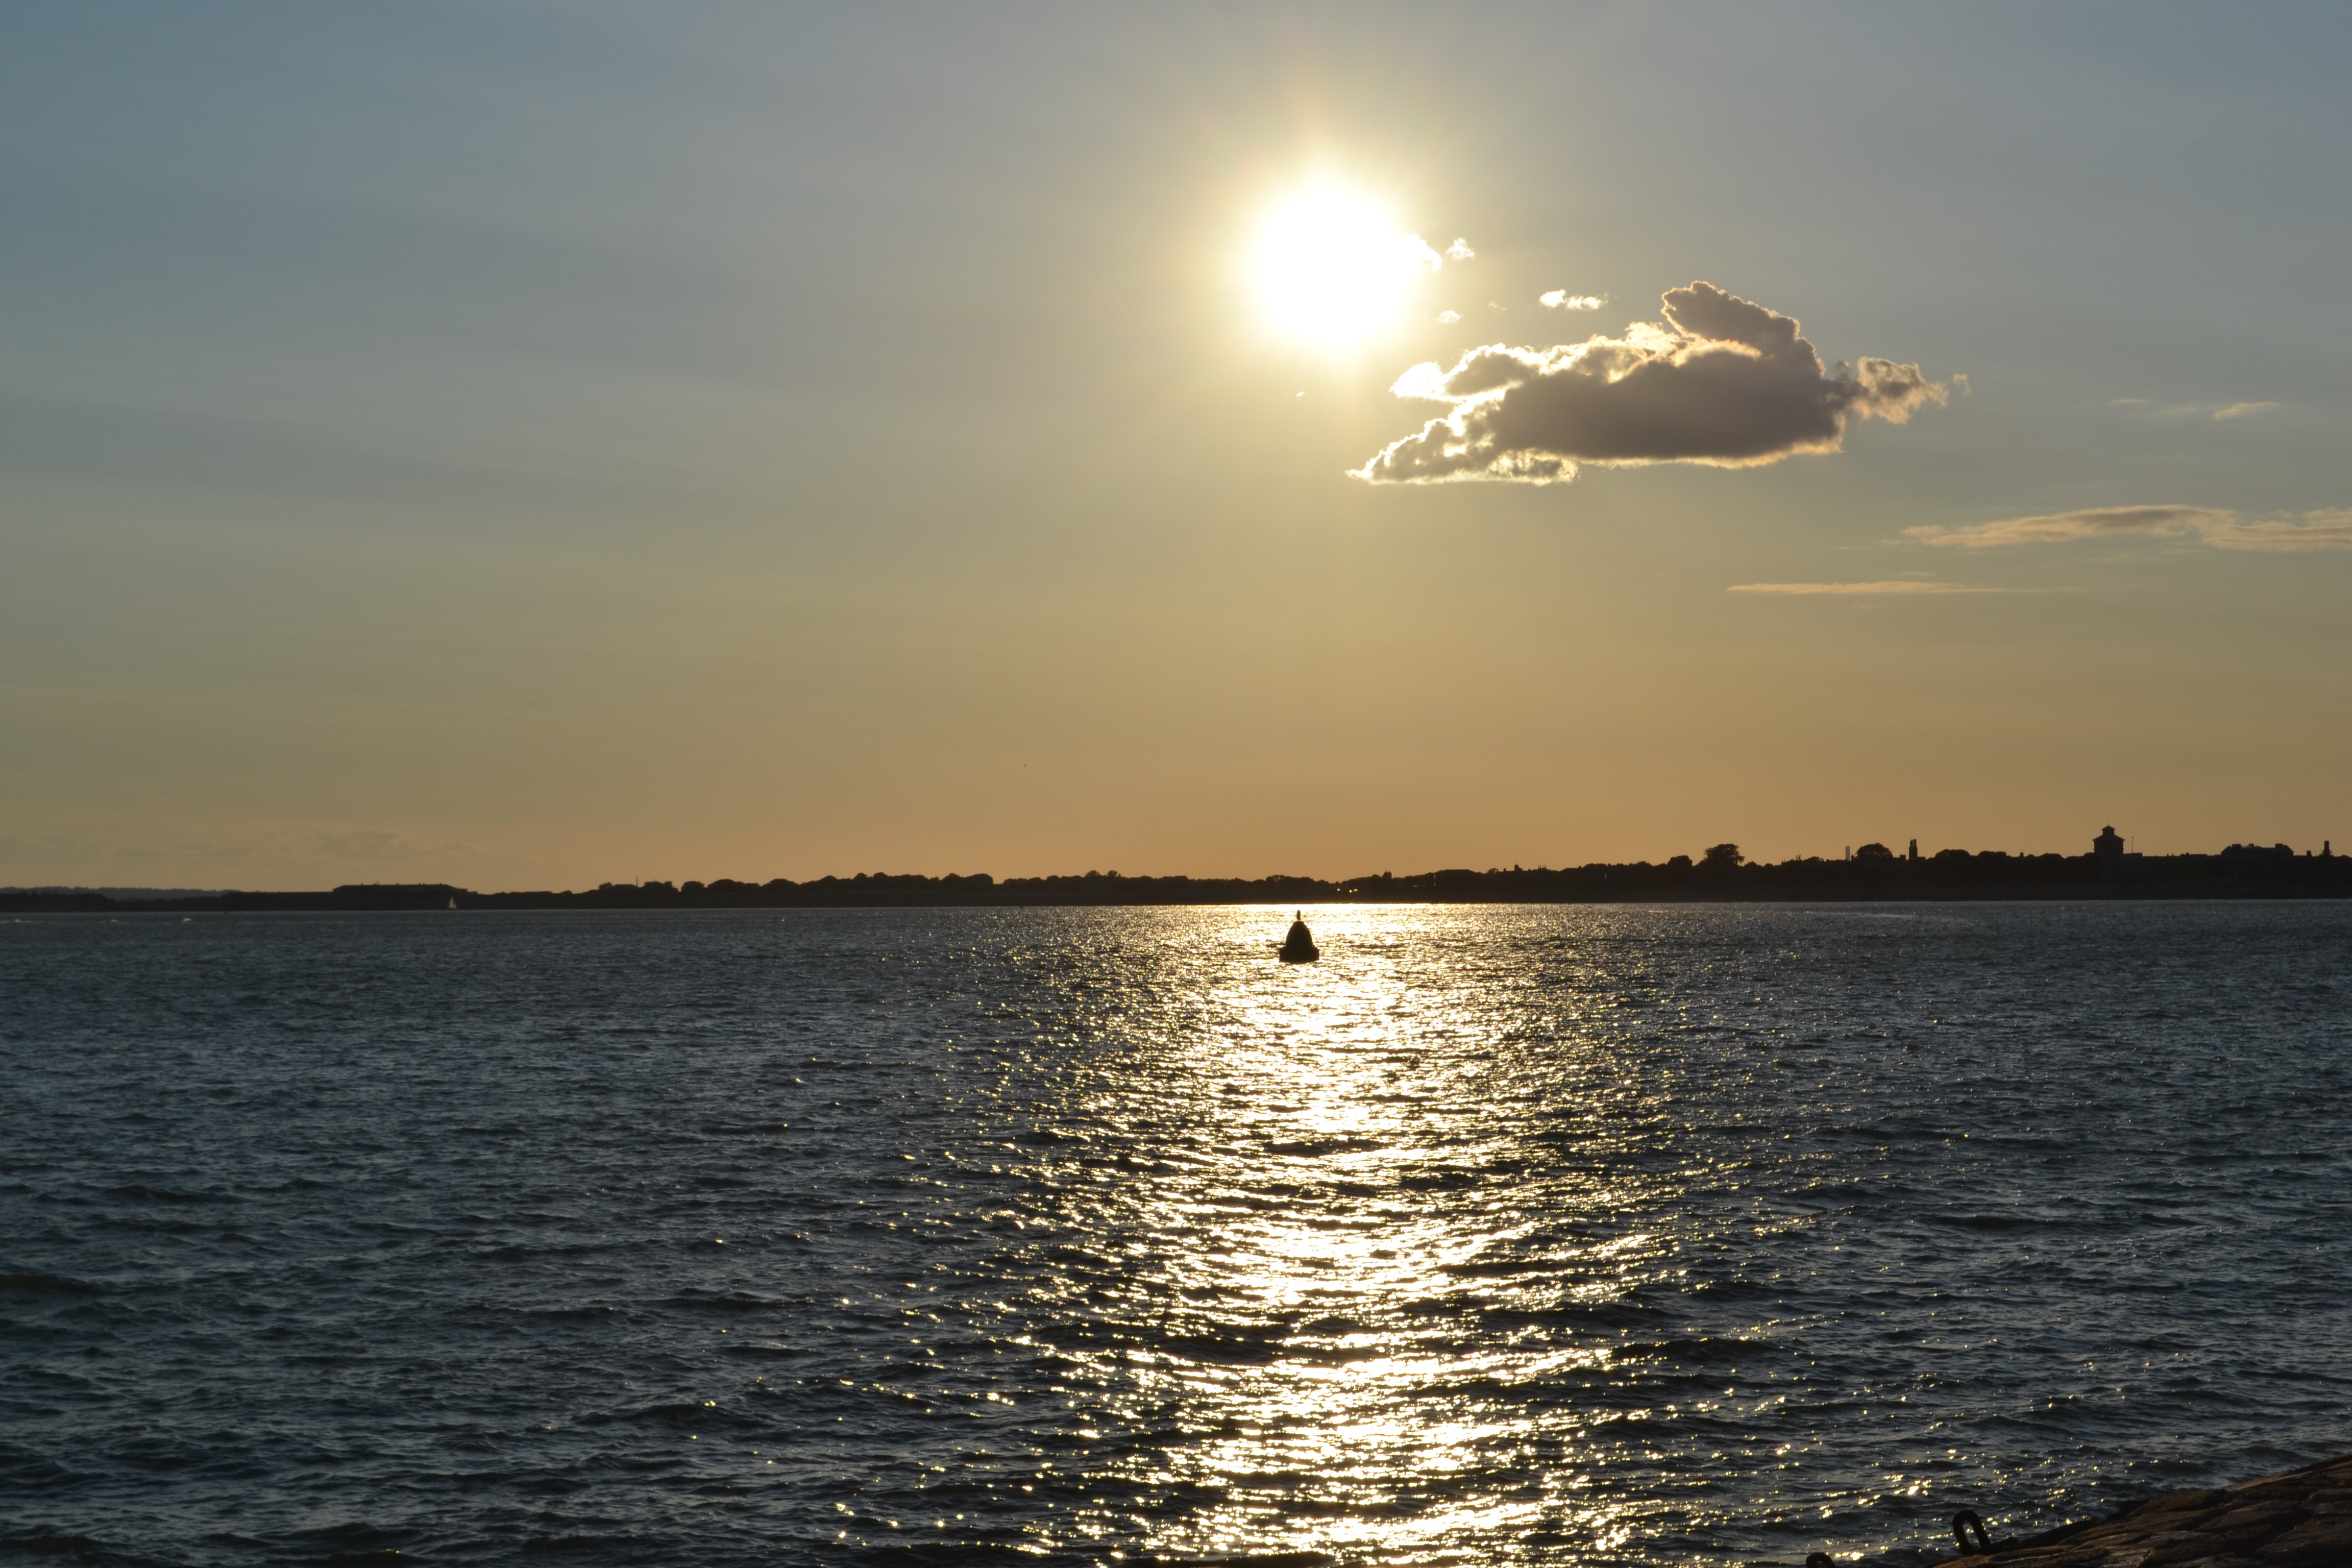
beach, landscape, sea, coast, ocean, horizon, cloud, sky, sun, sunrise, sunset, sunlight, morning, shore, wave, dawn, dusk, evening, reflection, vehicle, bay, blue, body of water